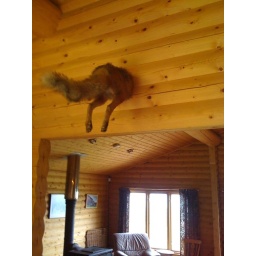
The quick brown fox jumps too high over the lazy dog